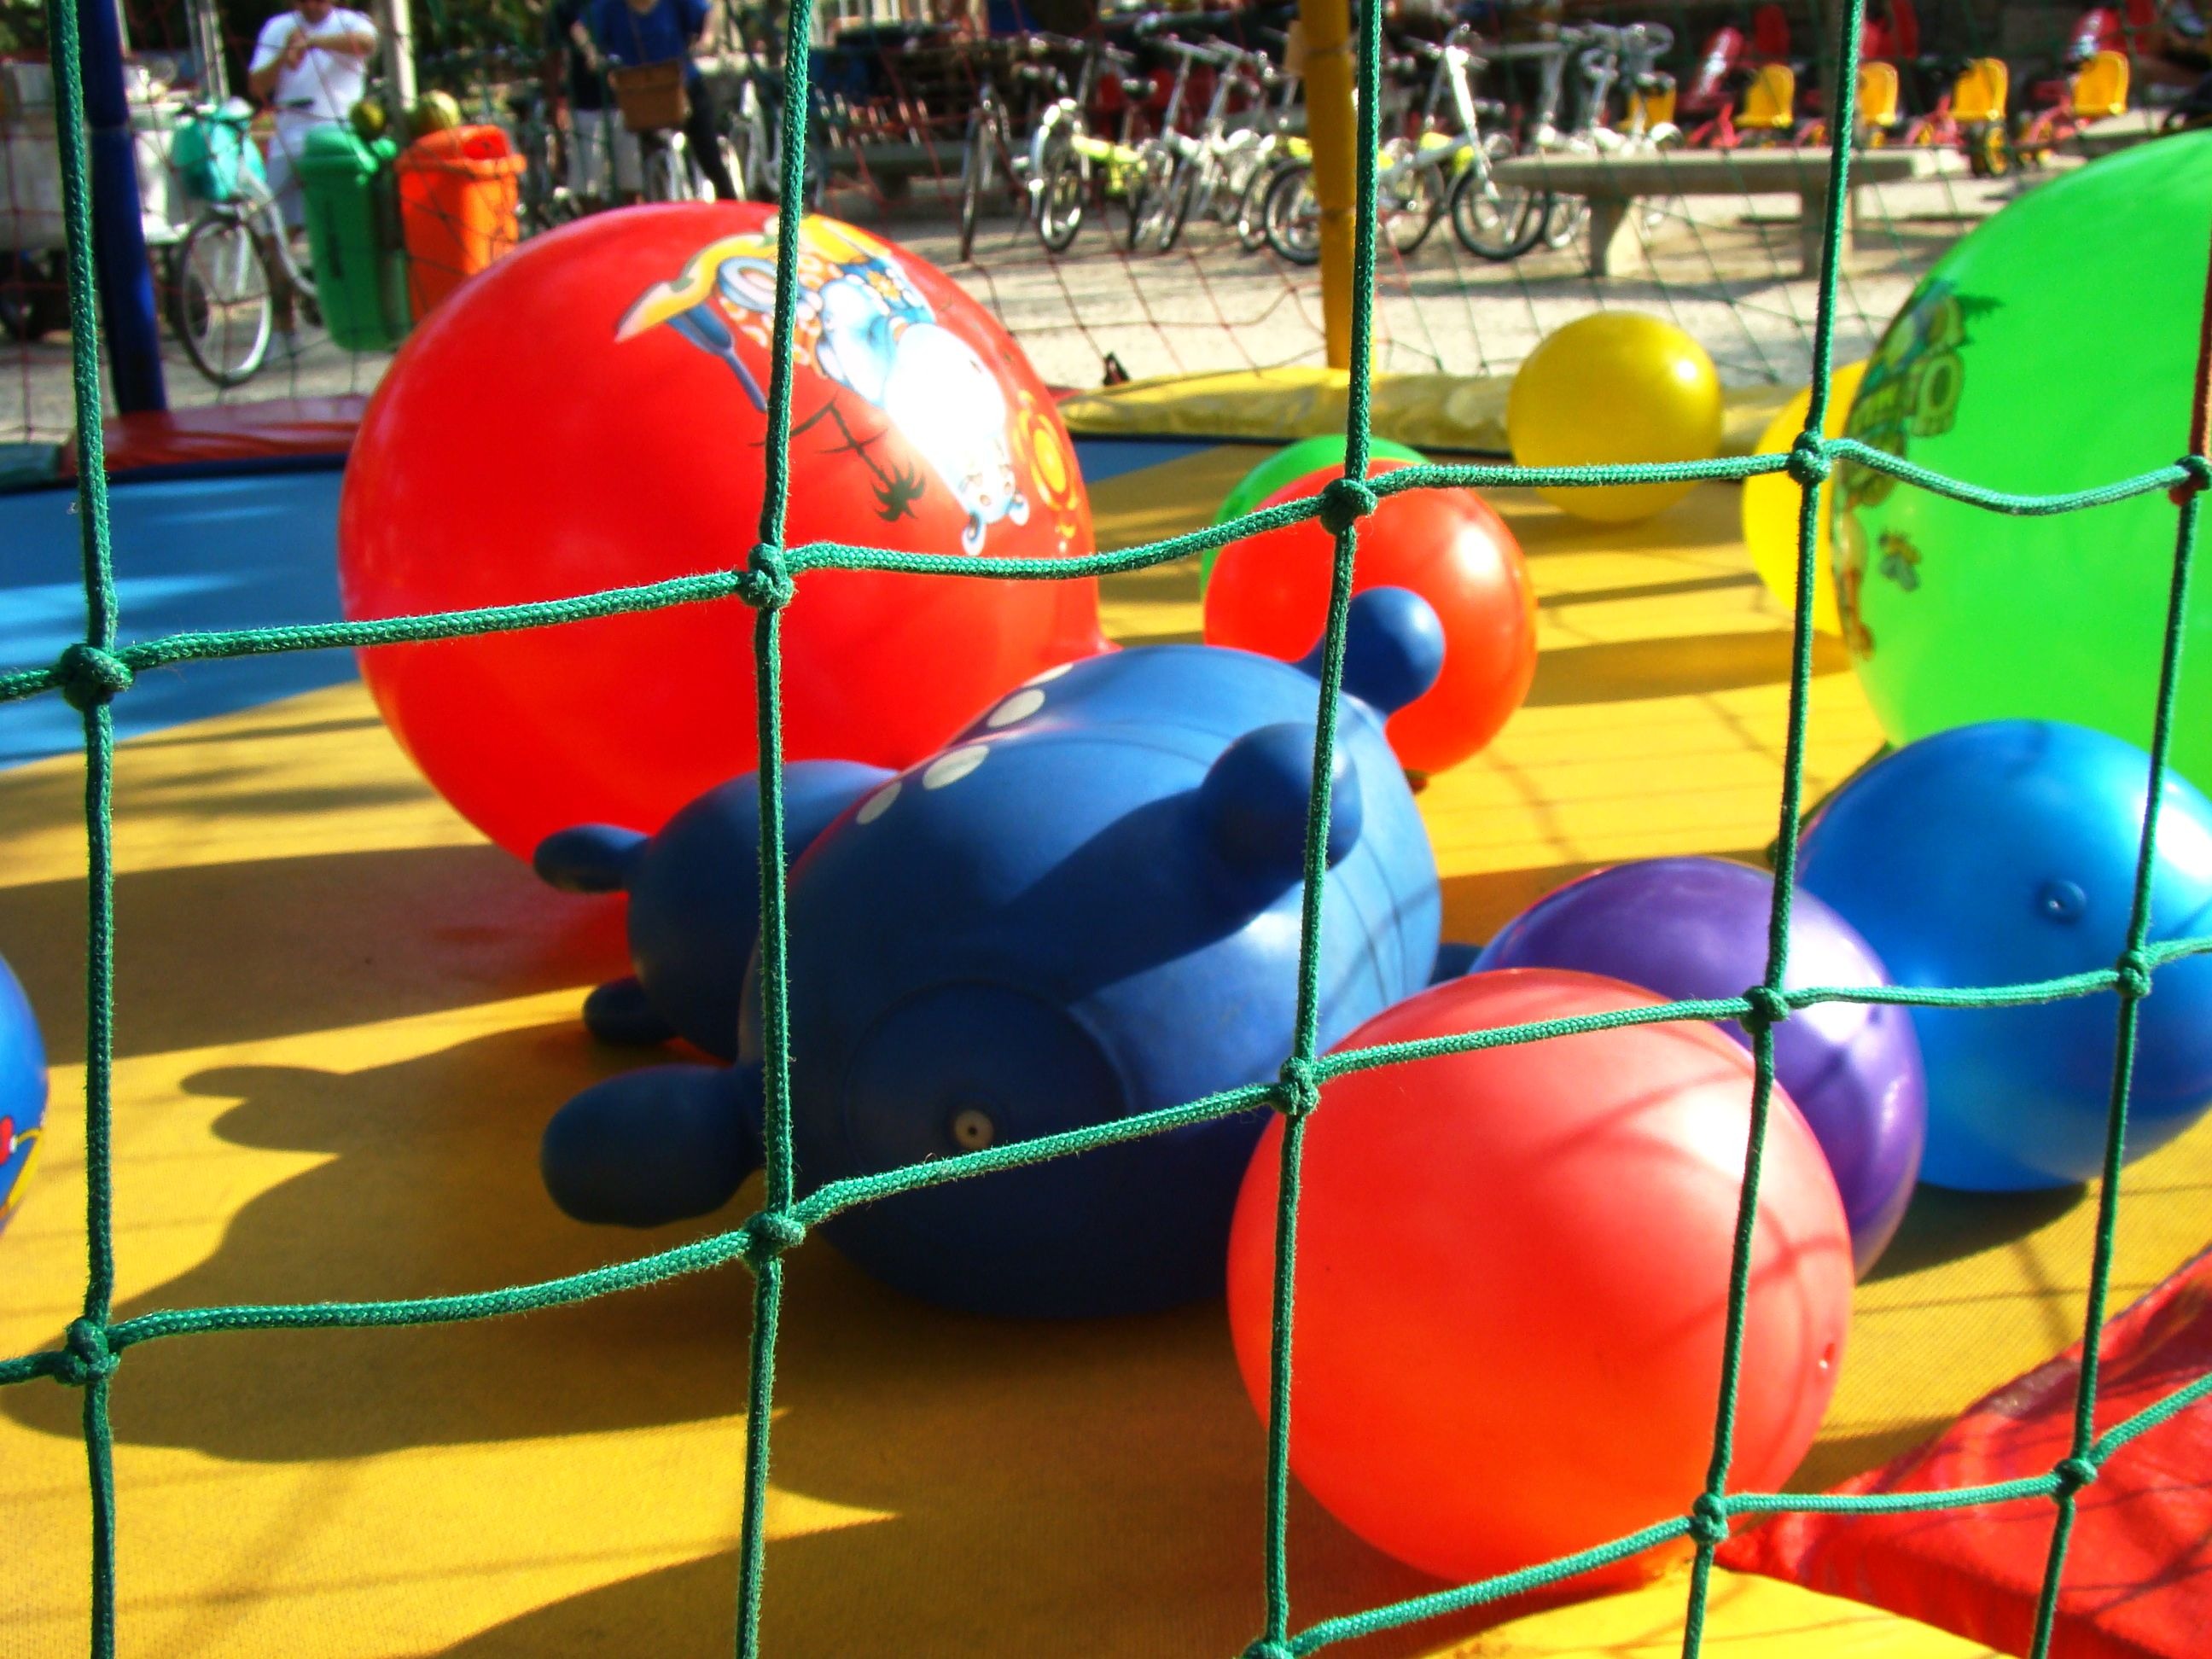
play, red, amusement park, color, park, childhood, playground, performance, ball, toys, fair, amusement ride, outdoor play equipment